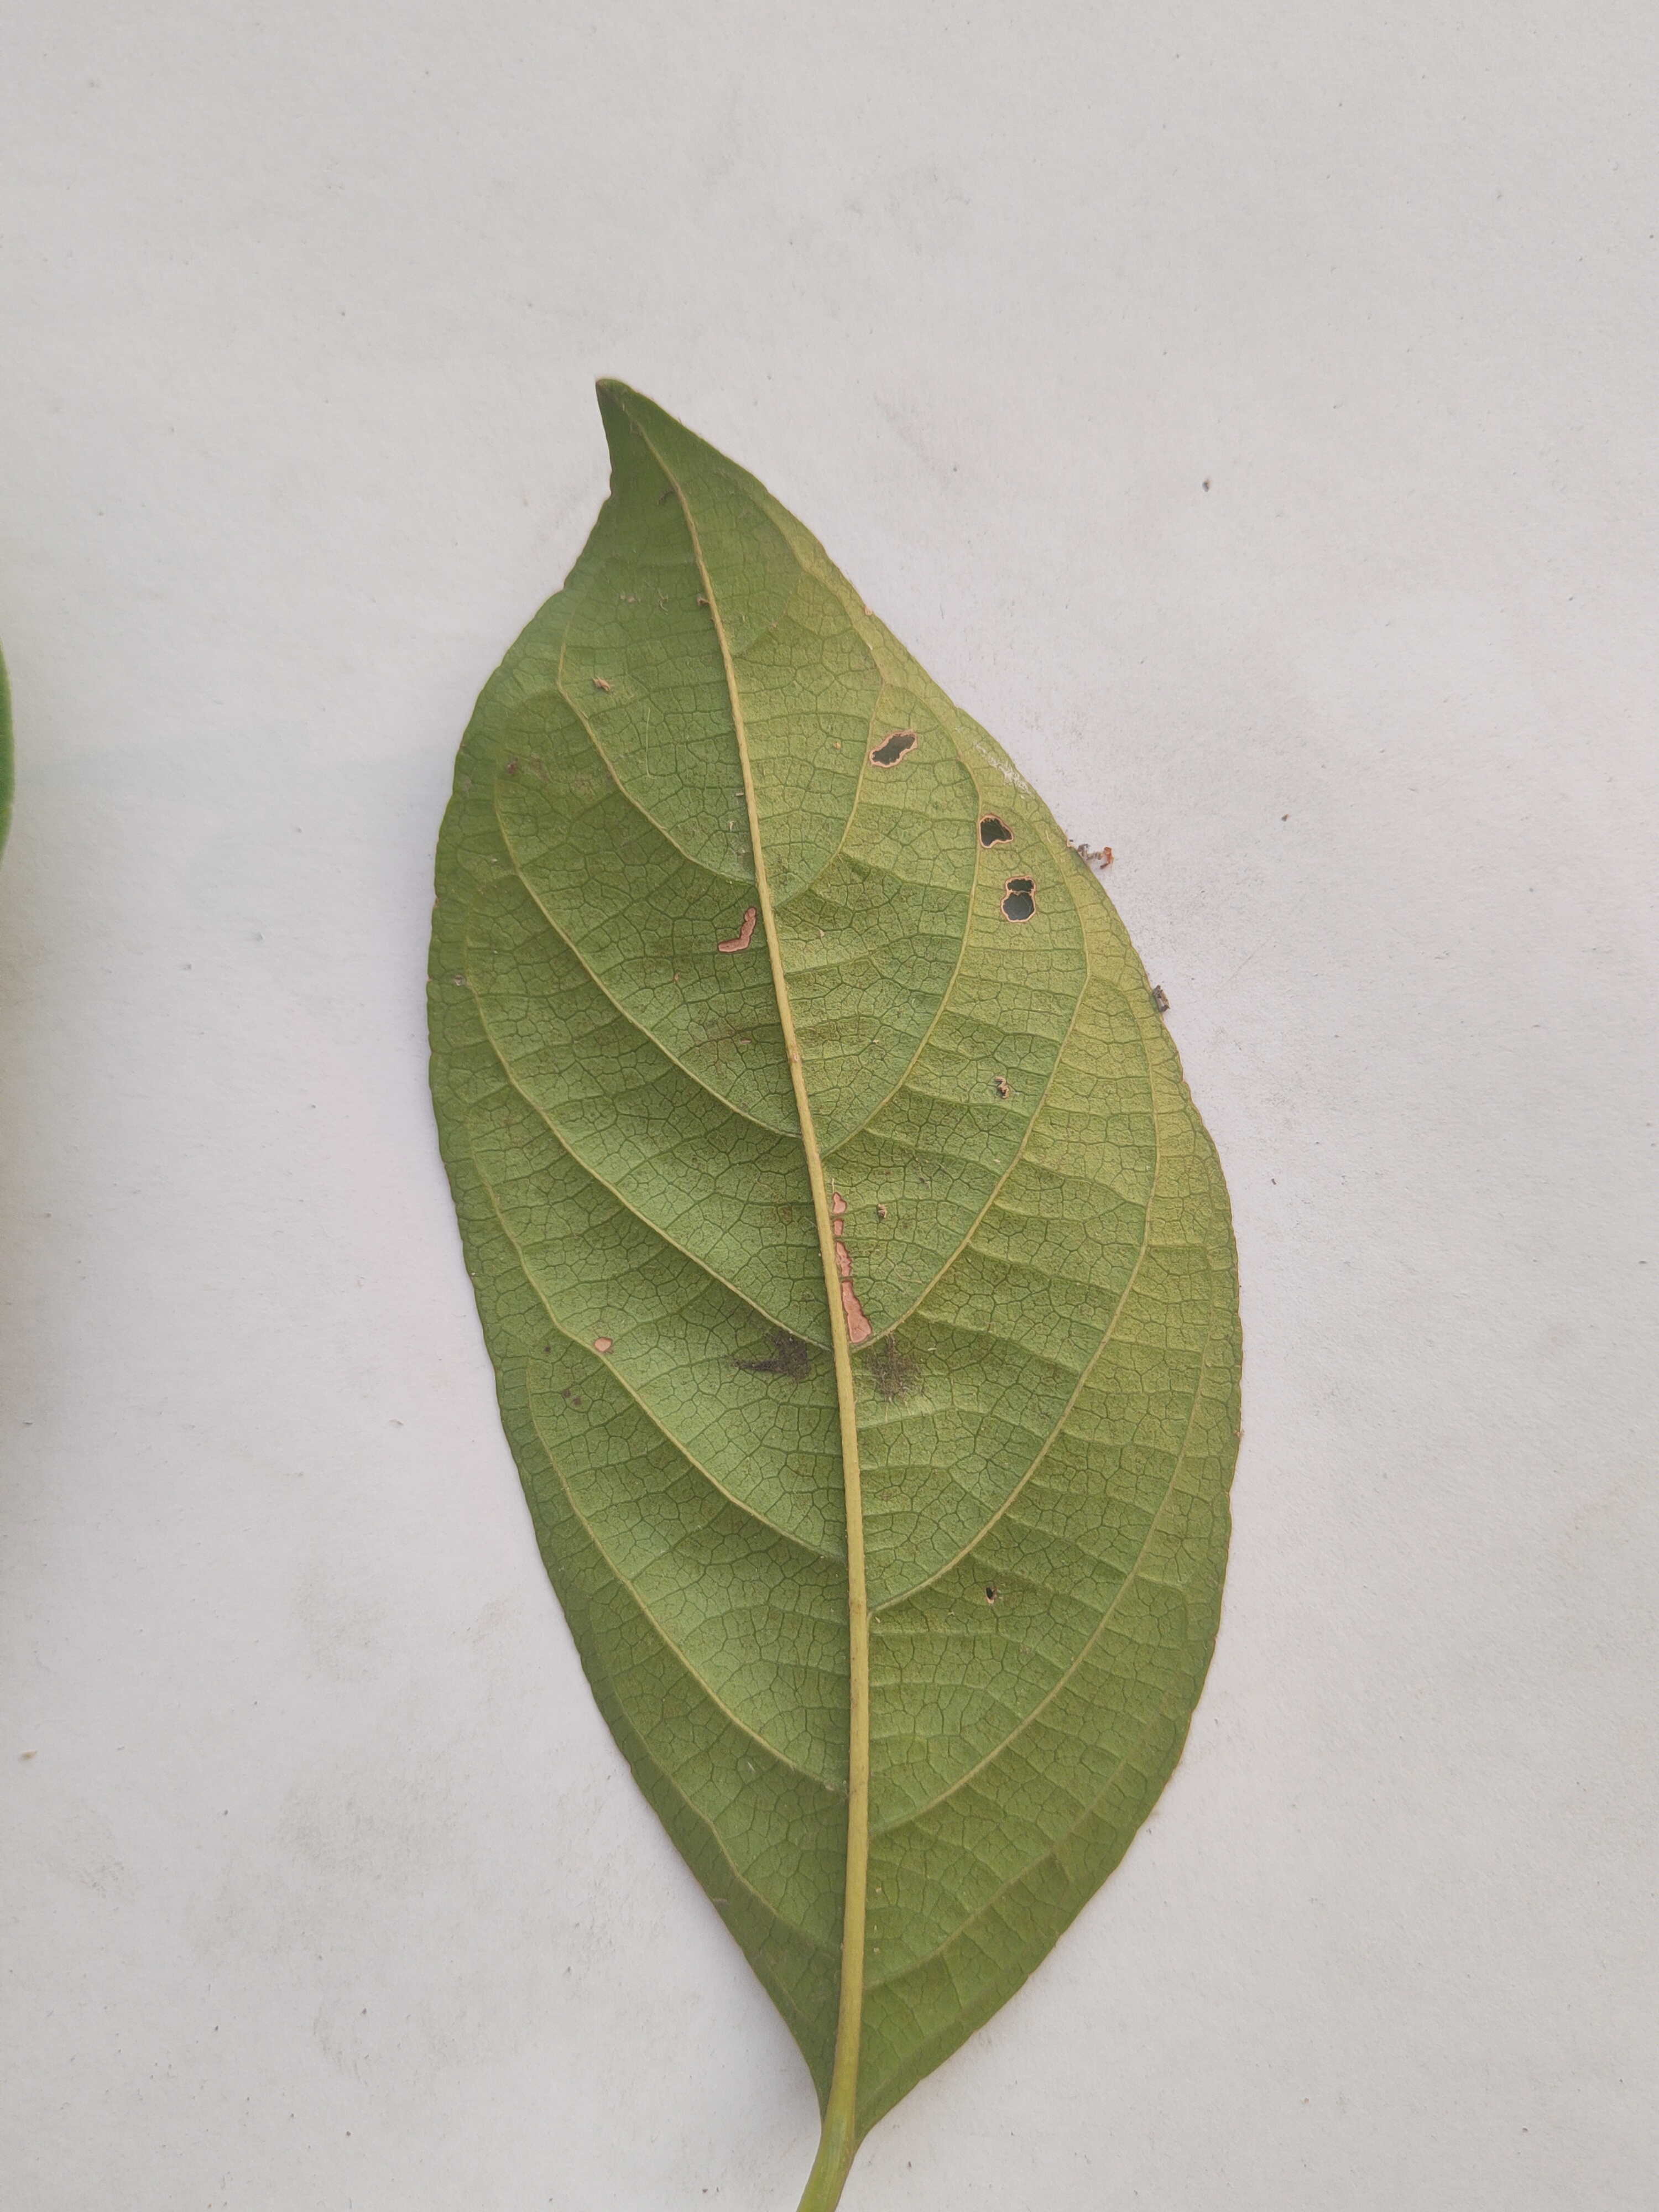
Leaf variety: Lotkon